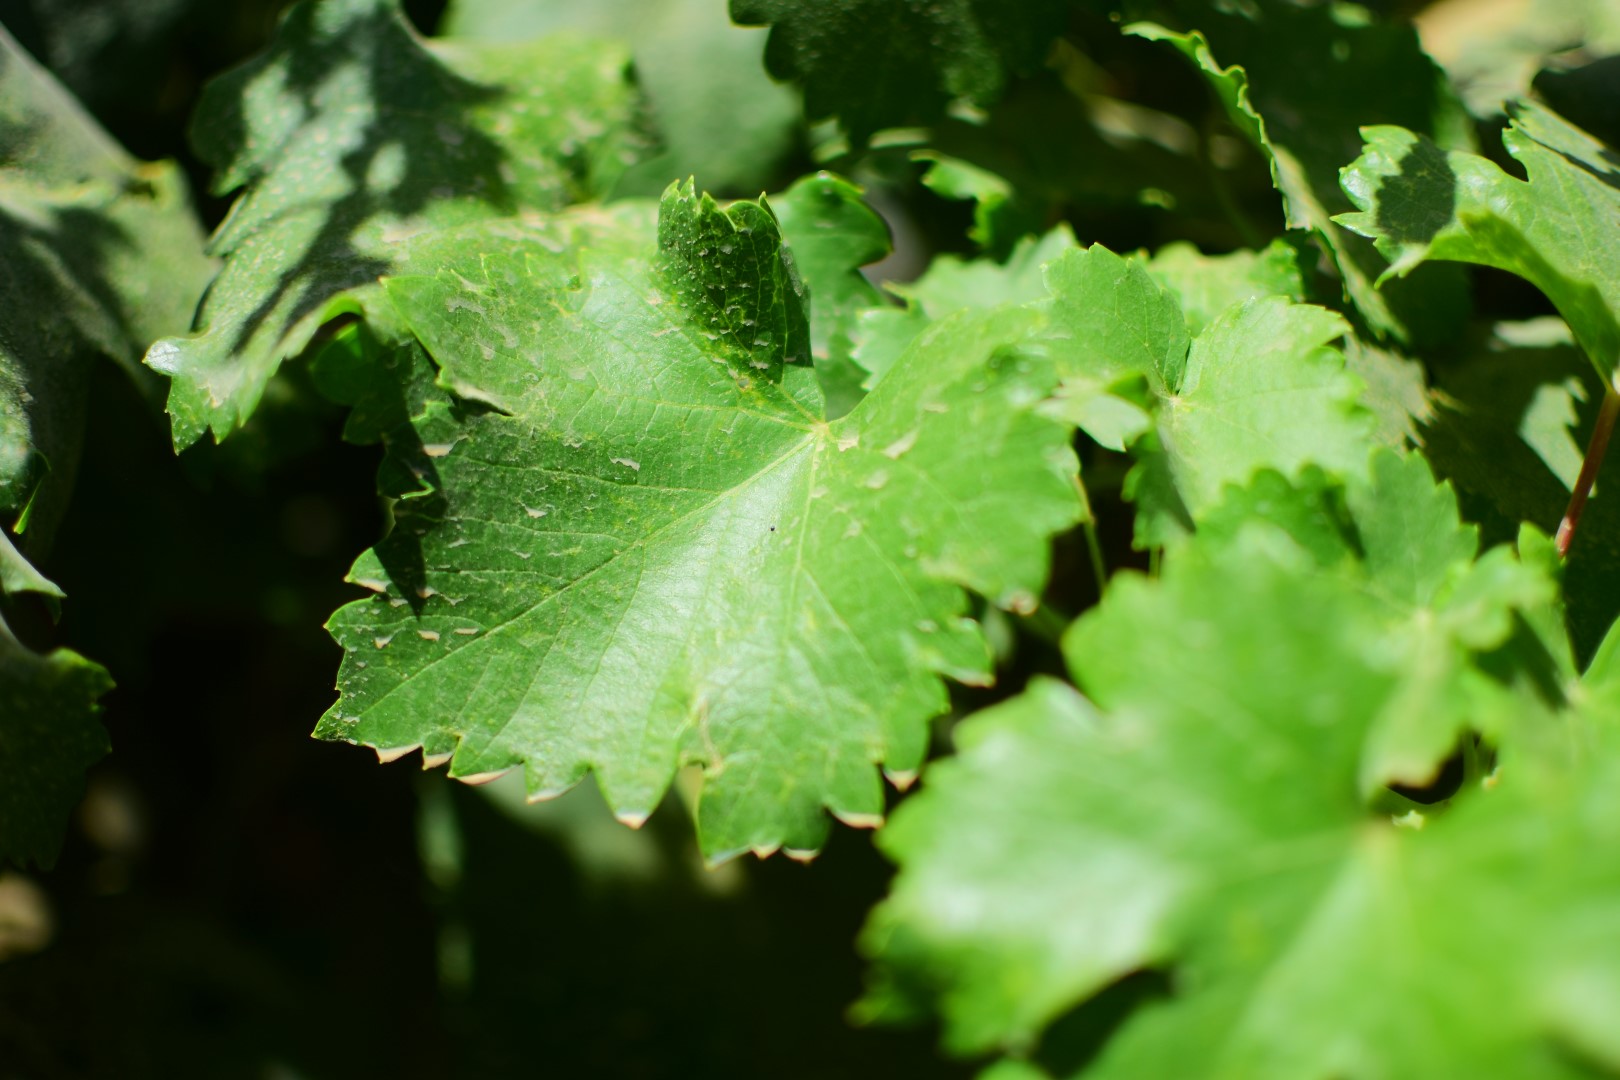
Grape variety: Frinsi